Brandon DiCamillo

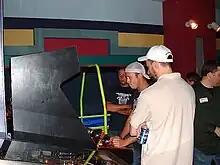
DiCamillo attaining the world record in "Mortal Kombat", 2008

In September 2008, DiCamillo achieved a world record in the arcade video game "Mortal Kombat". The event was held at Challenge Arcade in Berkshire Mall in Wyomissing, Pennsylvania, and was attended by approximately two dozen event participants, as well as Mark Alpiger (representing ClassicArcadeGaming.com) and Chief Referee Dave Nelson (representing TwinGalaxies.com). DiCamillo's final score was 10,226,500, which beat previous record-holder David Nelson's score of 7,691,000. In 2009, DiCamillo's world record was beaten by Isaiah-TriForce Johnson, with a score of 24,821,500, and again on September 27, 2017, by Patrick J Maher with a score of 25,402,000. DiCamillo has dropped to sixth place as of 2023.